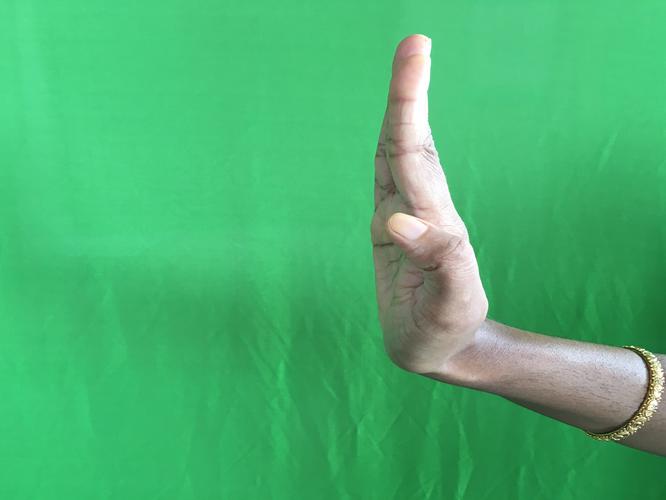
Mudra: Pathaka
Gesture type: single_hand